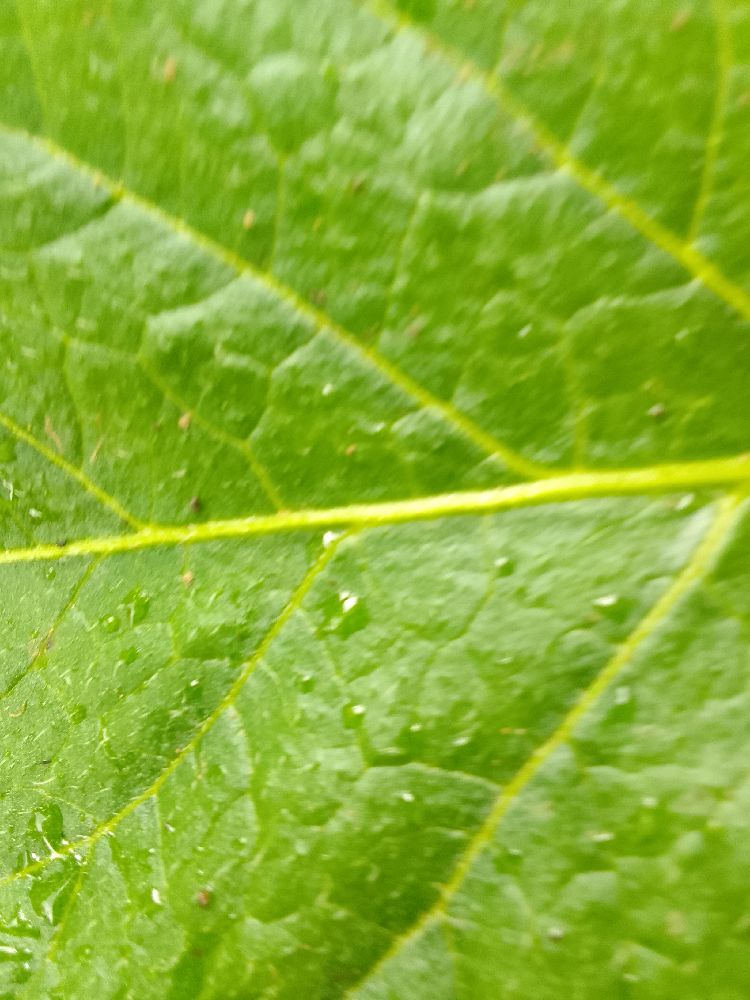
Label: Healthy